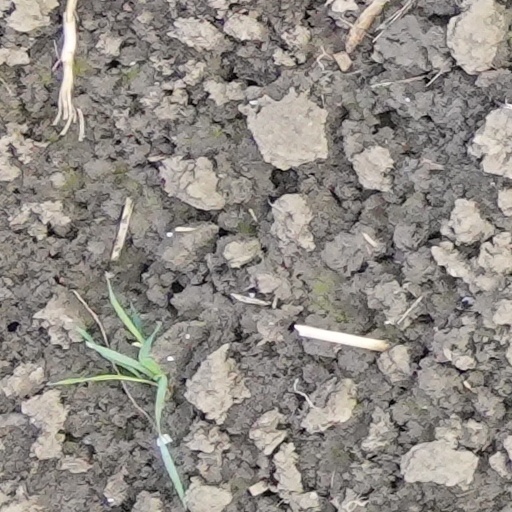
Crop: wheat